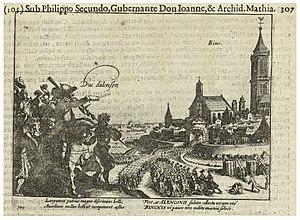
Le siège et la prise de la ville de Binche par l'armée française du François de France, duc d'Anjou, est un épisode de la guerre de Quatre-Vingts Ans qui a eu lieu du 22 septembre au 7 octobre 1578.